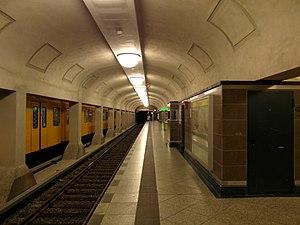
Mehringdamm est une station du métro de Berlin. La station est sur la Ligne 6 et Ligne 7 en zone A.